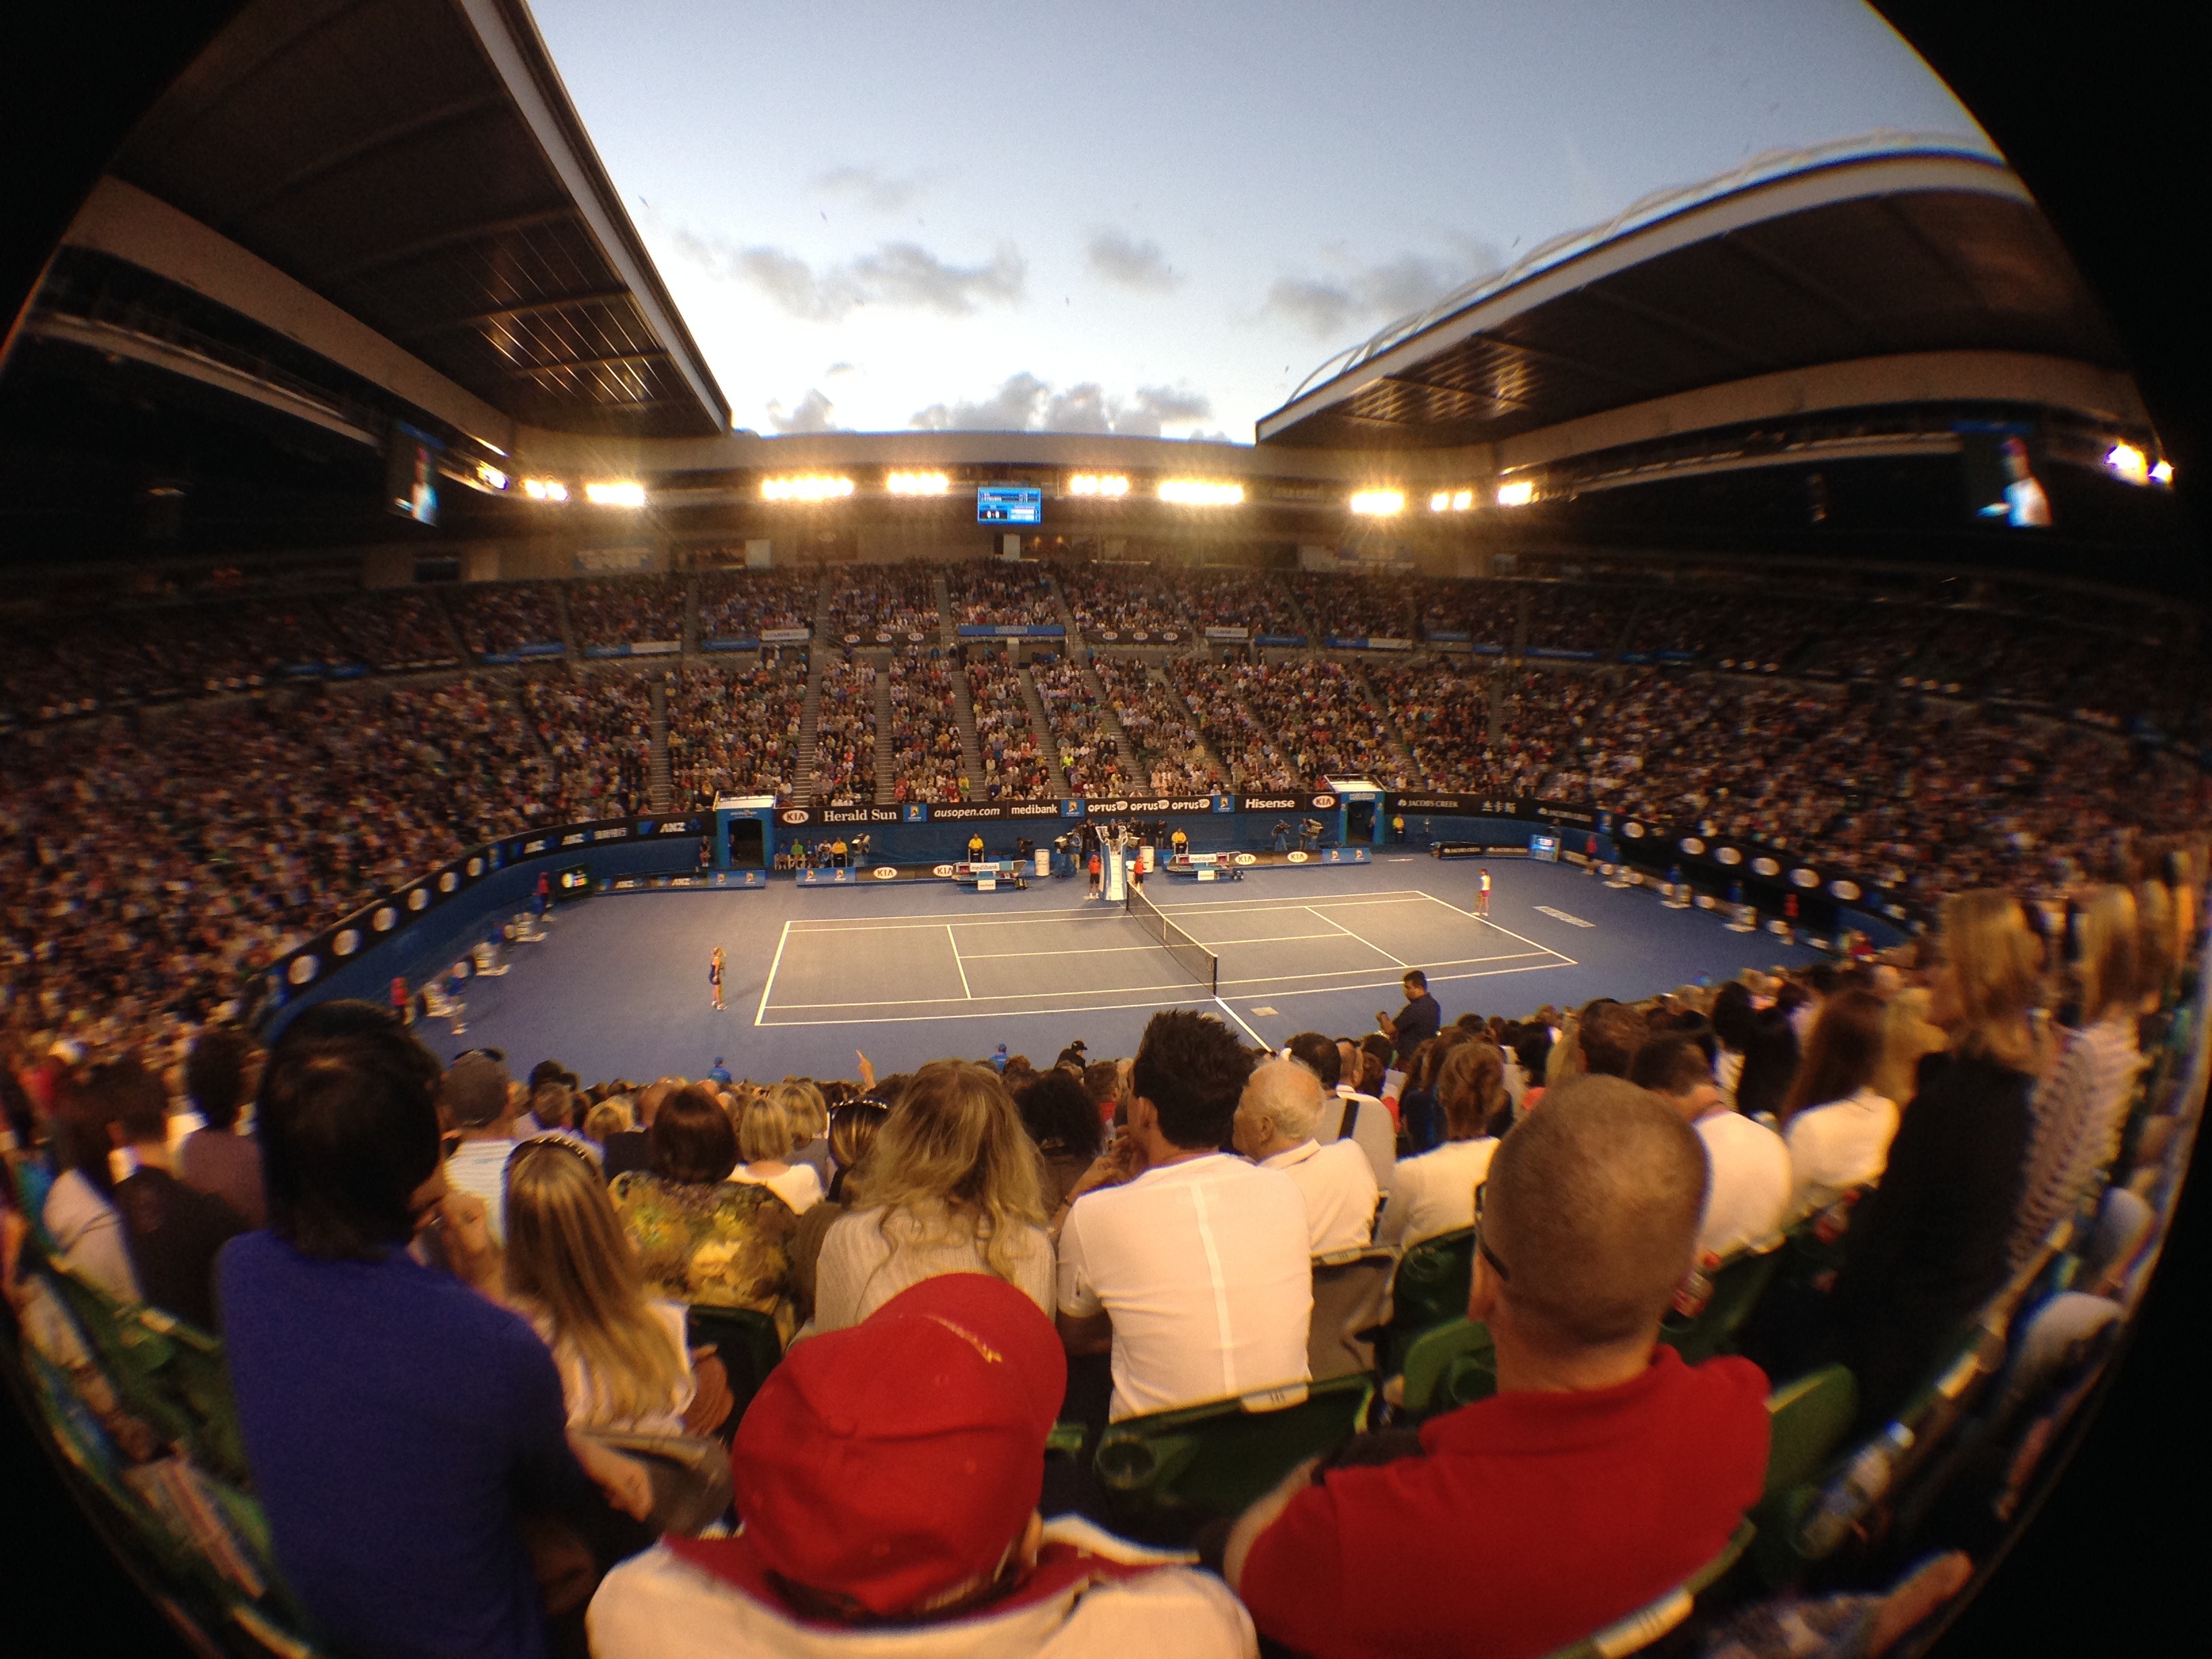
structure, people, auditorium, audience, stadium, theatre, arena, stage, tennis, convention, convention center, sport venue, academic conference, rod laver arena, australia open